Wisconsin Highway 75

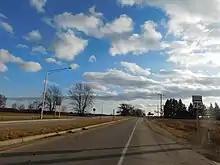
WIS 75 southbound from WIS 20 in Waterford

WIS 75 began at an intersection with WIS 50 and WIS 83 in Paddock Lake. The highway headed north through the town of Salem before entering the town of Brighton. After crossing into Brighton, WIS 75 passed through the community of Klondike and skirted the eastern edge of the Richard Bong State Recreation Area. The route intersected WIS 142 northwest of the community of Brighton and continued northward into Racine County.